Chrysler B engine

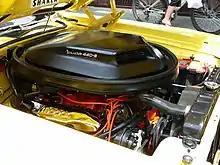
440 6-Barrel RB V8 in a 1971 Plymouth Barracuda

Not to be confused with the 426 Hemi, the RB was a wedge-head RB block with a bore. The 426 Wedge served as Chrysler's main performance engine until the introduction of the 426 Hemi. It was initially offered as the "non-catalogued" option S42 in Chryslers (the number of such produced is uncertain), offered with via a single 4-barrel carburetor (11.0:1 or 12.0:1 compression ratio, respectively), or via ram-inducted dual four-barrel carburetors (with the same compression ratios). For 1963, horsepower ratings would slightly increase (see below), and it became optional in B-bodied Dodges and Plymouths. After 1963, it would be used only in Dodges and Plymouths.